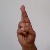
The image shows a hand gesture representing the letter 'R' in Indian Sign Language.